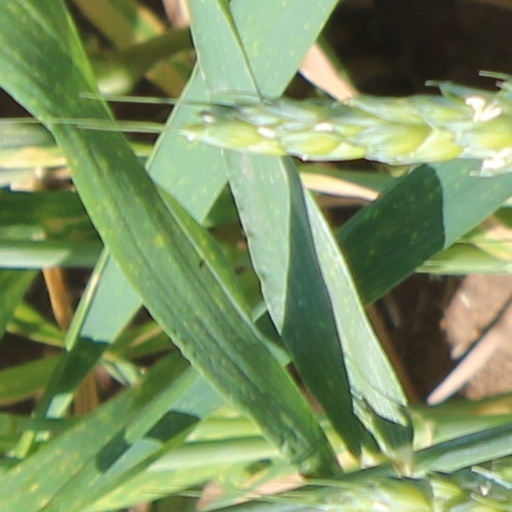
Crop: wheat